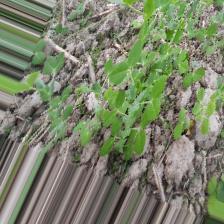
Label: Normal